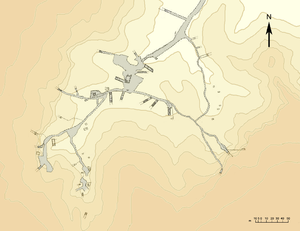
KV17 / Beliggenhed
"KV17, der er beliggende i Egyptens Kongernes dal og som også er kendt under navnene ""Belzoni´s grav"", ""Graven af Apis"" og ""Graven af Psammis, søn af Nechois"", er graven af Seti I fra det nittende dynasti. Graven er en af de bedst dekorerede grave i dalen, men er dog lukket for offentligheden pga. skader. Graven blev fundet af Giovanni Battista Belzoni d. 16. oktober 1817. Da Belzoni første gang trådte ind i graven, fandt han vægmalerierne i næsten perfekt stand, hvor malingen stadig så frisk ud, og hvor nogle af kunstnernes maling og pensler stadig lå på gulvet.